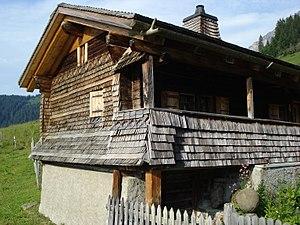
Maison couverte de tavillons située à Taveyanne près de Villars-sur-Ollon (Suisse)
Le bardeau, tavaillon ou tavillon est une tuile de bois servant de revêtement sur les toitures et les façades. Un couvrement de tavaillons sert à la fois d'isolant thermique traditionnel et de protection contre les intempéries. Il est répandu dans de très nombreuses régions du monde, en particulier dans le massif du Jura, les Alpes, les Pyrénées, la Creuse, mais aussi l'île de la Réunion et la Corse.
Une gouttière est un ouvrage de collecte des eaux pluviales disposé à l'égout d'un toit. Elle diffère d'un chéneau par la nature discontinue de son support. Le chéneau est posé sur une fonçure faite généralement de voliges ou de frises jointives, quelquefois de plâtre. La gouttière est portée par des crochets dont les profils caractérisent des façons régionales.